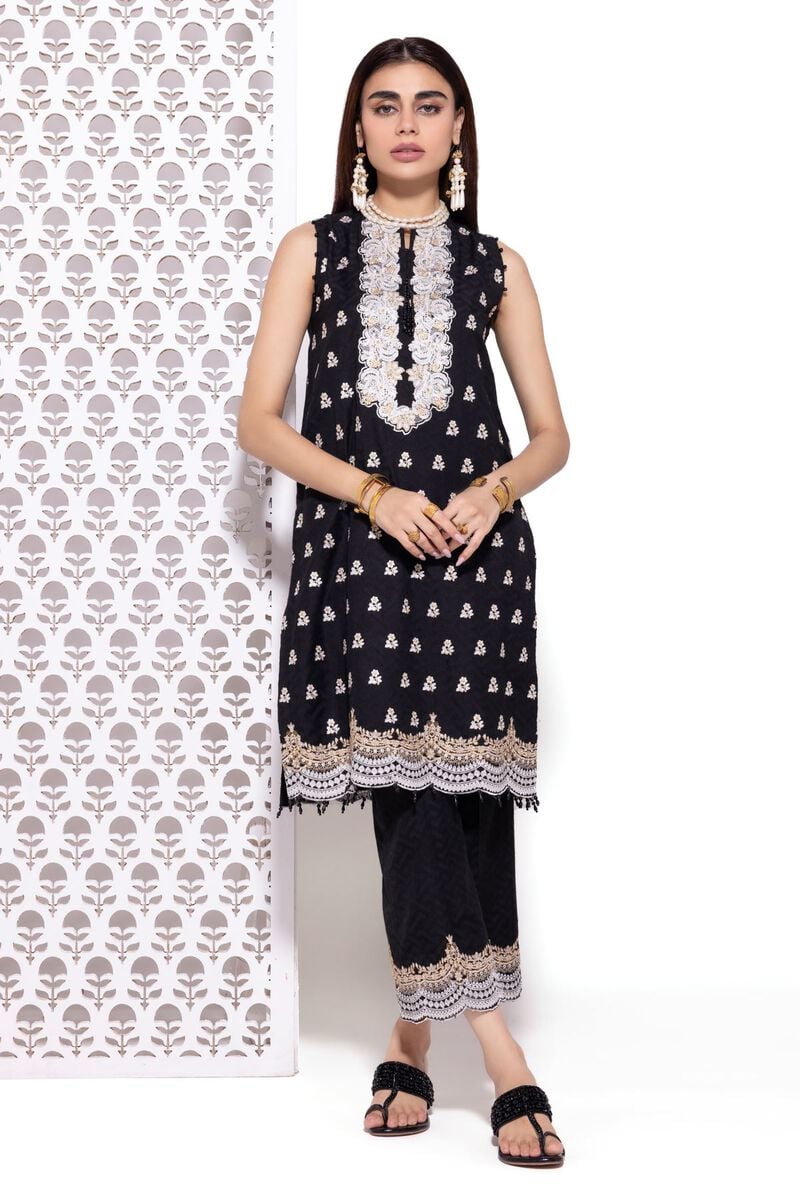
black gold embroidered chiffon tunic